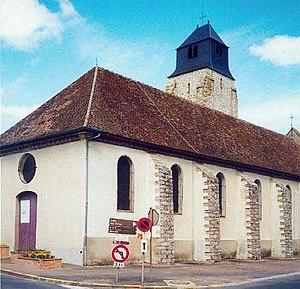
église de saint-clément
Saint-Clément est une commune française située dans le département de l'Yonne, en région Bourgogne-Franche-Comté.